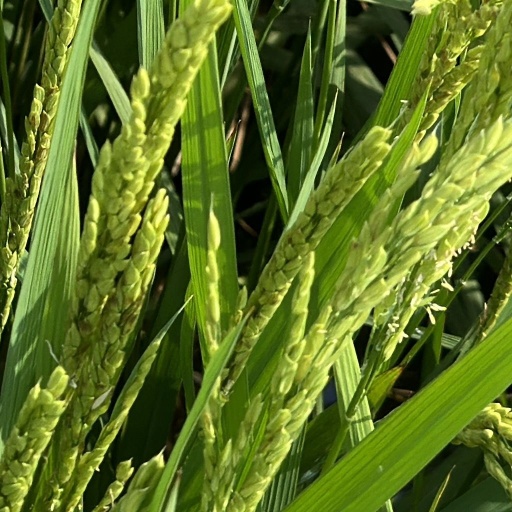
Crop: rice